Fable Heroes

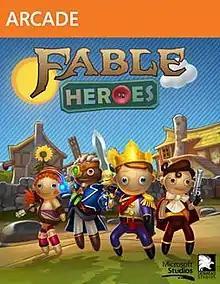

Fable Heroes is a beat 'em up video game in the "Fable" series, developed by Lionhead Studios and published by Microsoft Studios for Xbox 360. Announced at the 2012 Xbox Spring Showcase, it was released on 2 May that year as part of the Xbox Live Arcade Next Promotion. It is the first "family-friendly" game in the "Fable" series.